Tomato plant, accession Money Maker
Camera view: bottom (45 deg); turntable rotation: 330 degrees
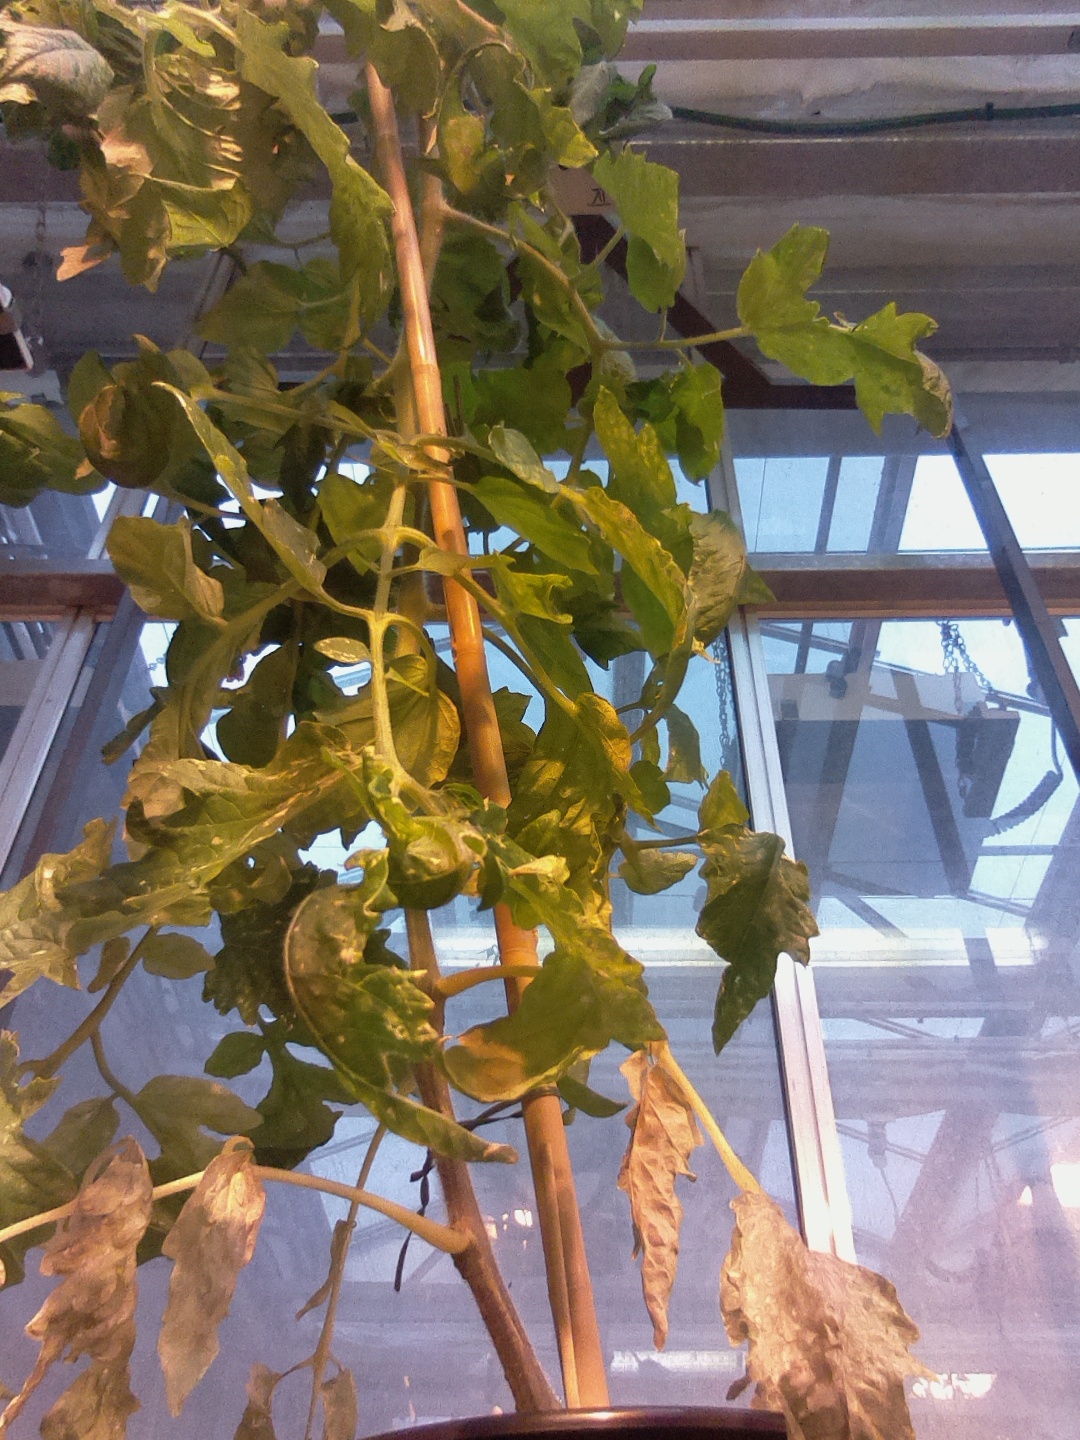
BBCH growth stage 70: Fruits at the main stem or branches visibles